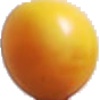
Label: cherry_wax_yellow